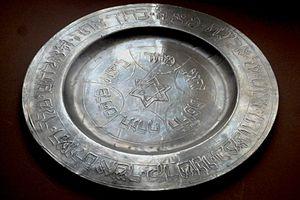
Plat en étain repoussé pour la célébration du Seder pendant la fête juive de Pessa'h. Vallée du Rhin, XIXe siècle
Un plat à offrandes est un plat qui peut-être fait de terre cuite, d’étain, de laiton ou de matériaux précieux tels que l'or, parfois finement orné ou gravé, et dont les usages sont multiples. Originellement utilisé pour recevoir les offrandes en pain des fidèles lors des cérémonies religieuses chrétiennes, ses usages se sont diversifiés et il peut être utilisé pour effectuer des saignées, pour les soins corporels, en cuisine, ou comme objet de décoration, voire comme gong. D'abord fabriqués au Moyen Âge, dans des régions actuellement situées en Allemagne, la production de plats à offrande s'est perpétuée à travers les siècles et s'est disséminée partout en Europe, jusqu'en Espagne et aux Pays-Bas.